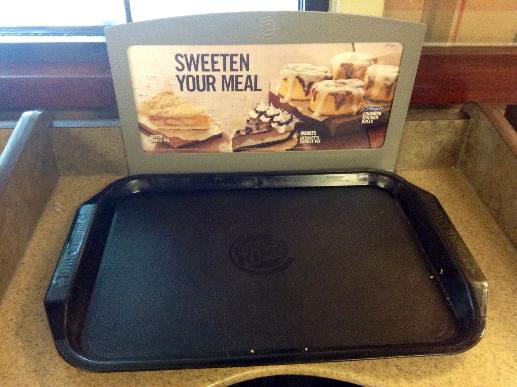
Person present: No